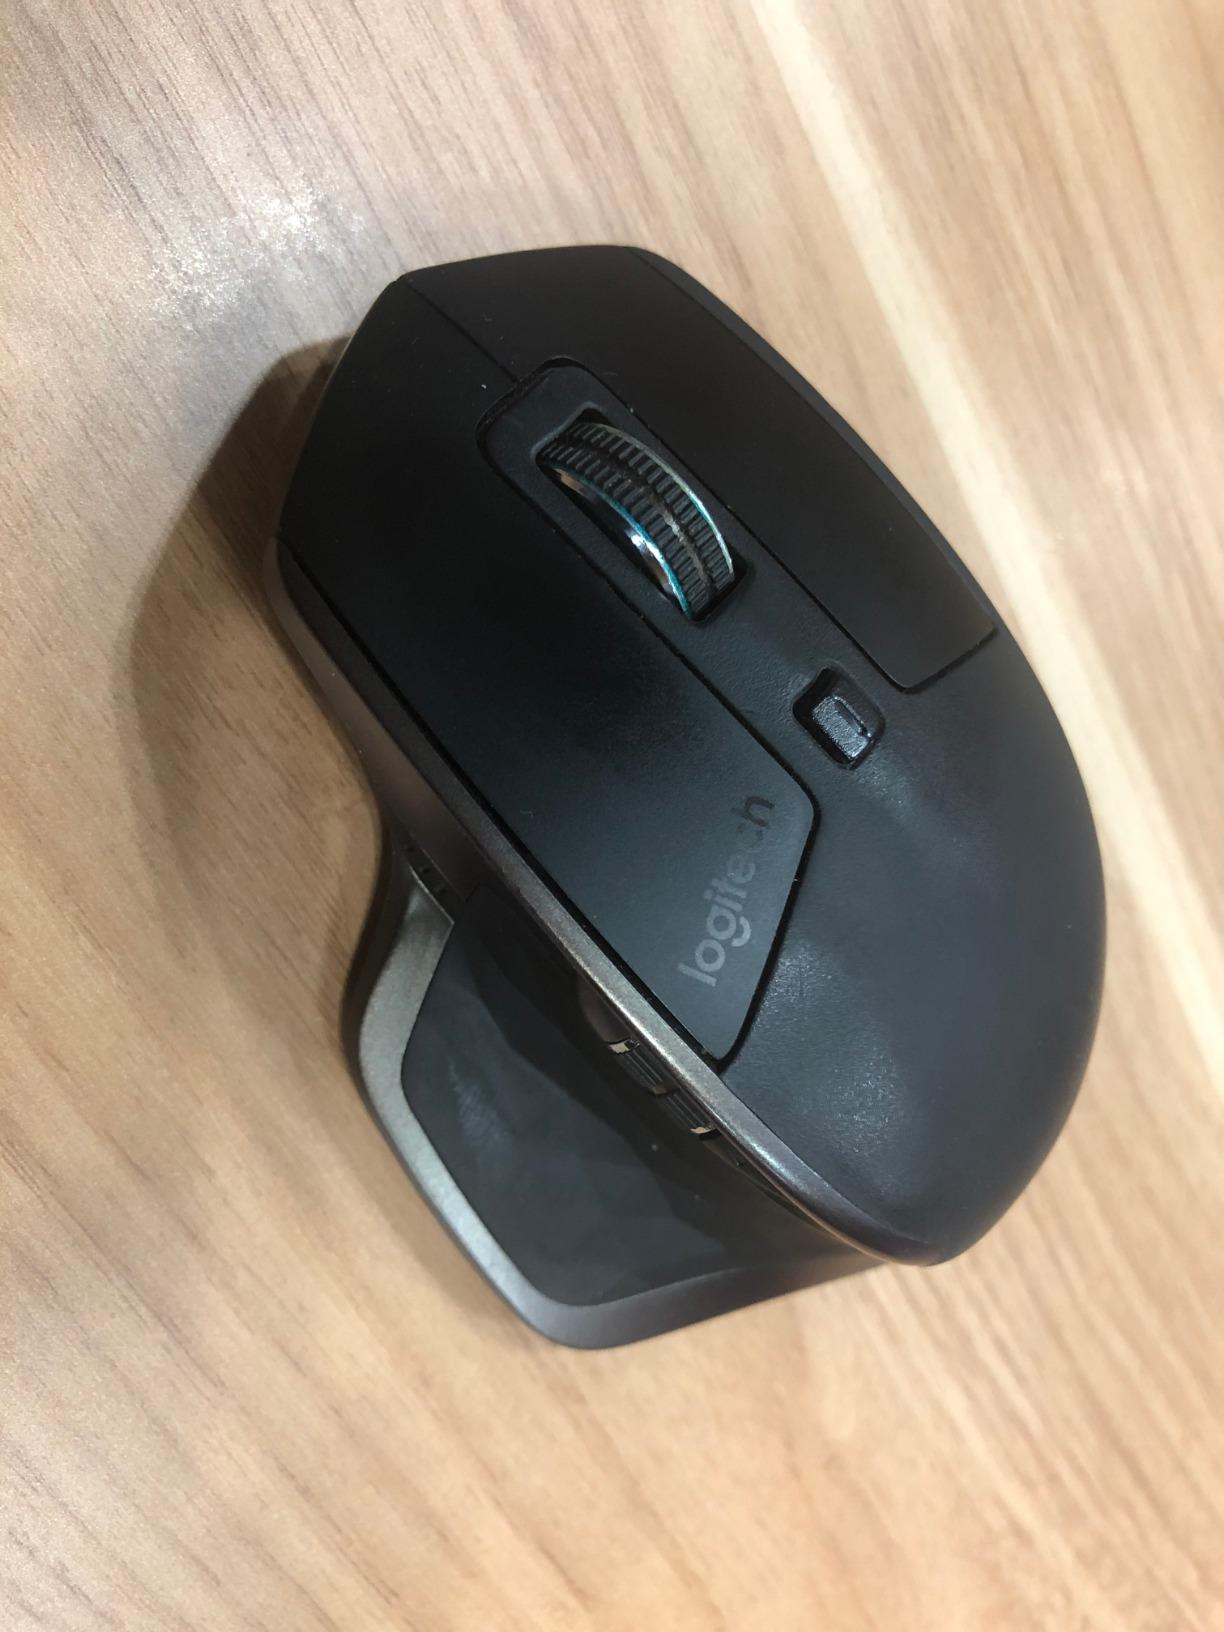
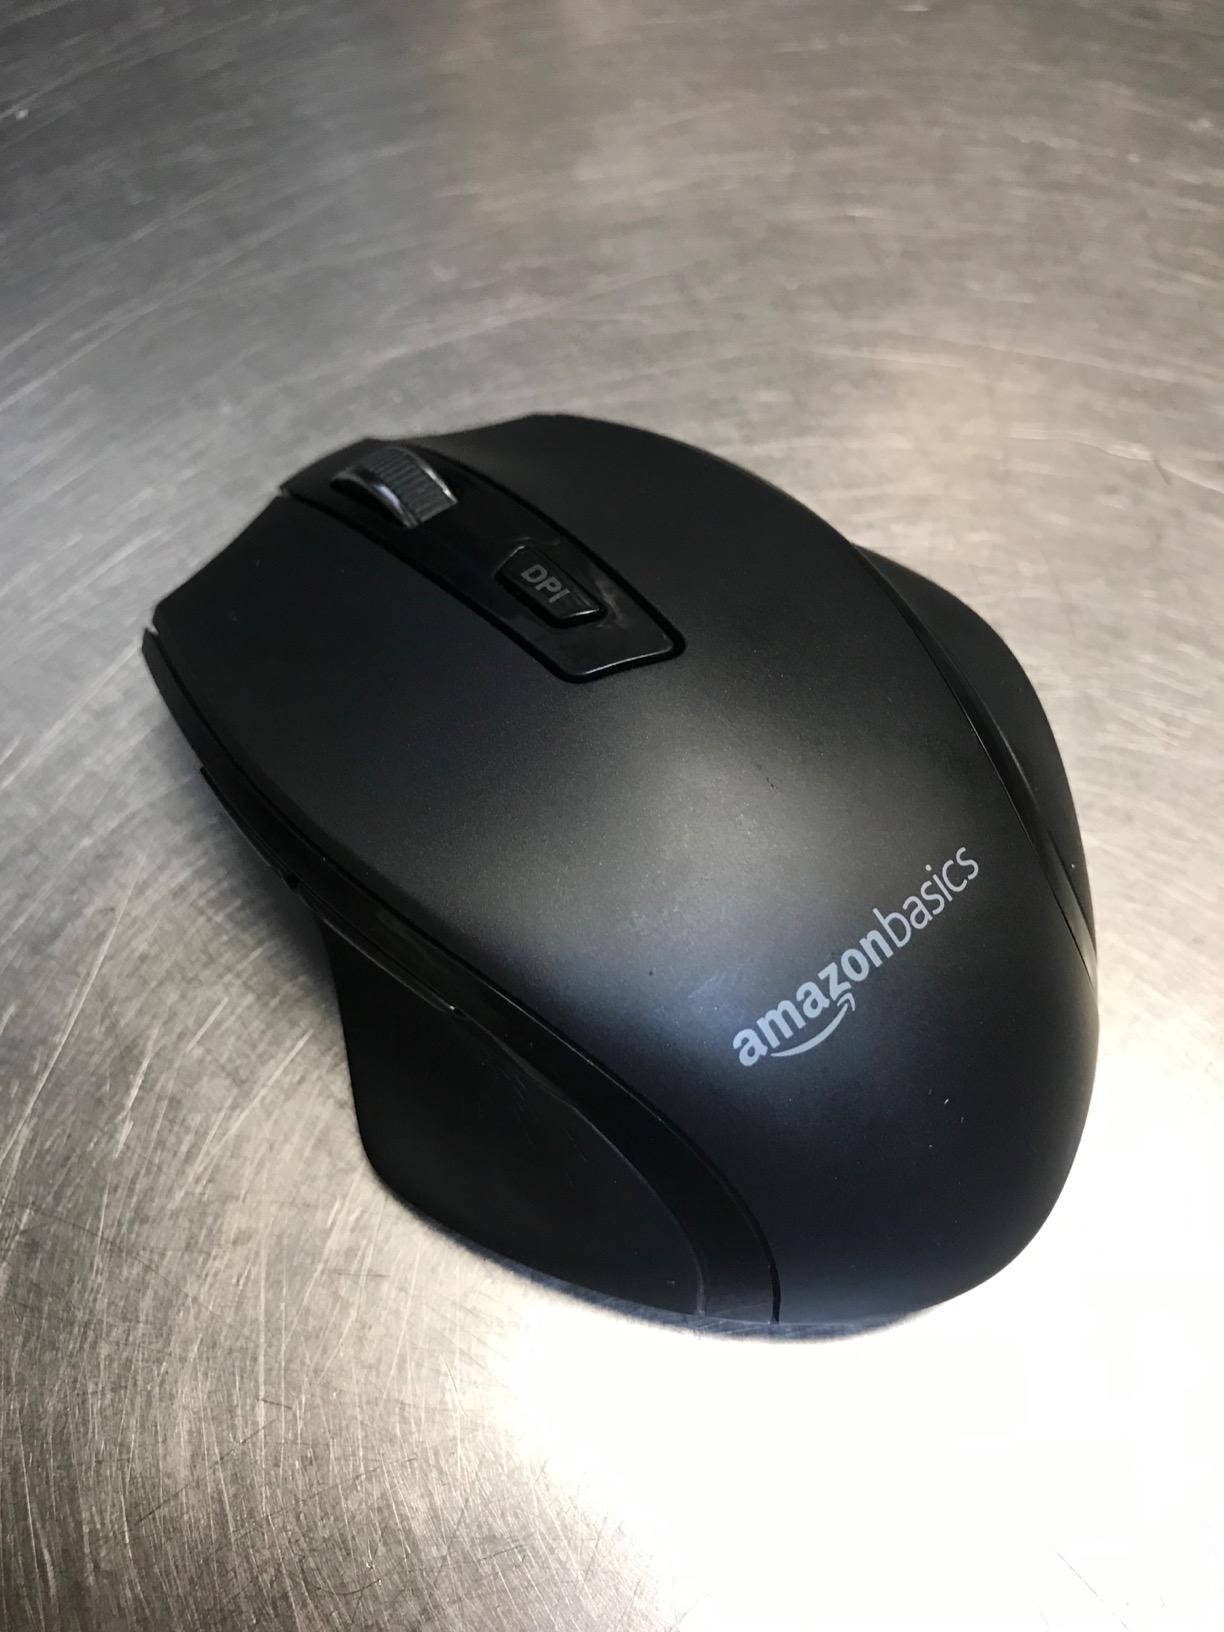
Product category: mouse
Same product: no